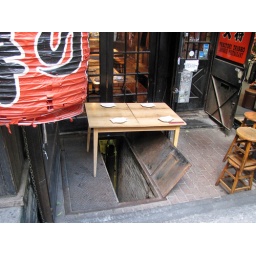
Worst table in the house